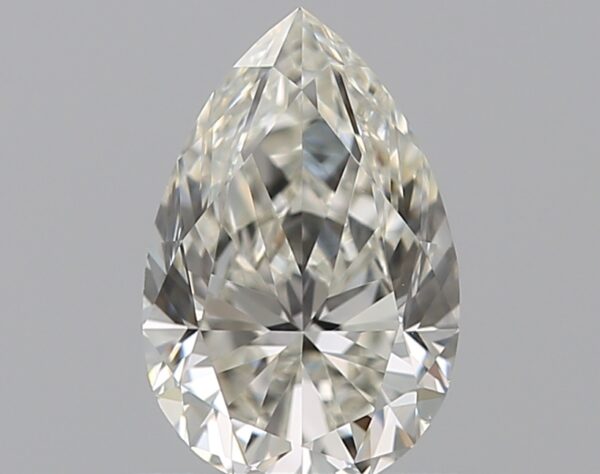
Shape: pear
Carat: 0.7
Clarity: VS1
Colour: I
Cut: VG
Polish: EX
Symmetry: EX
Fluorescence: N
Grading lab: GIA
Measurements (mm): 7.37 x 4.82 x 3.1